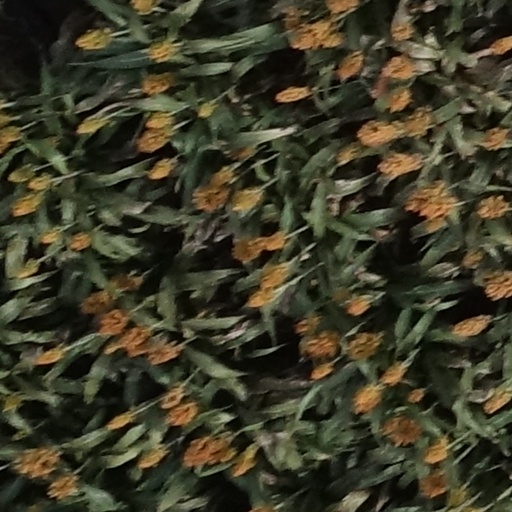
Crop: sorghum